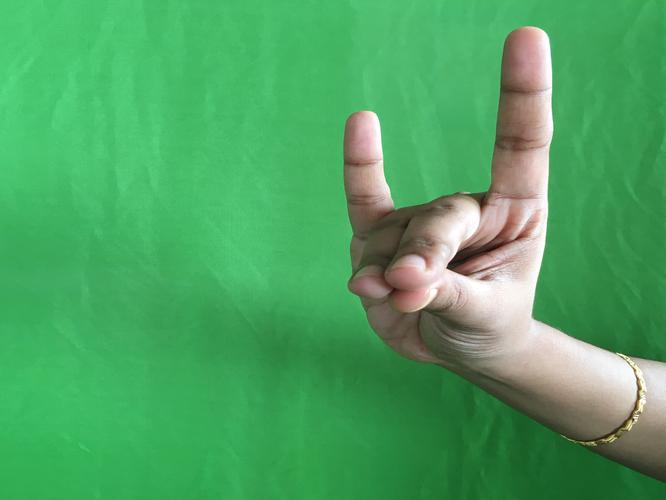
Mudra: Simhamukham
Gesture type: single_hand